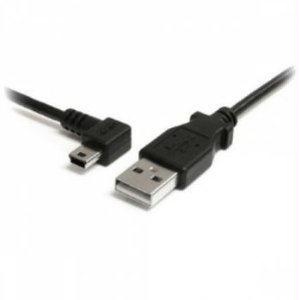
Startech 6 Ft Mini Usb Cable - A To Left Angle Mini B
6 ft mini usb cable - a to left angle minib
Brand: Startech
Category: Electronics > Electronics Accessories > Cables > Storage & Data Transfer Cables > USB Cables